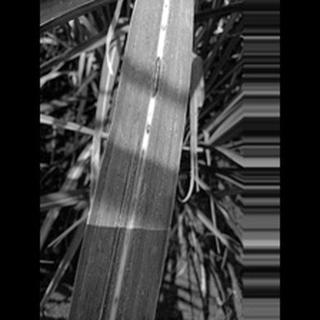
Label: sugarcane_rust